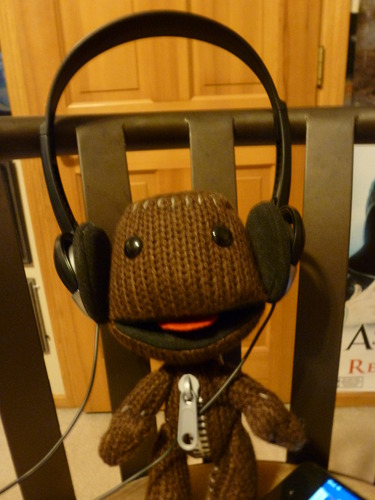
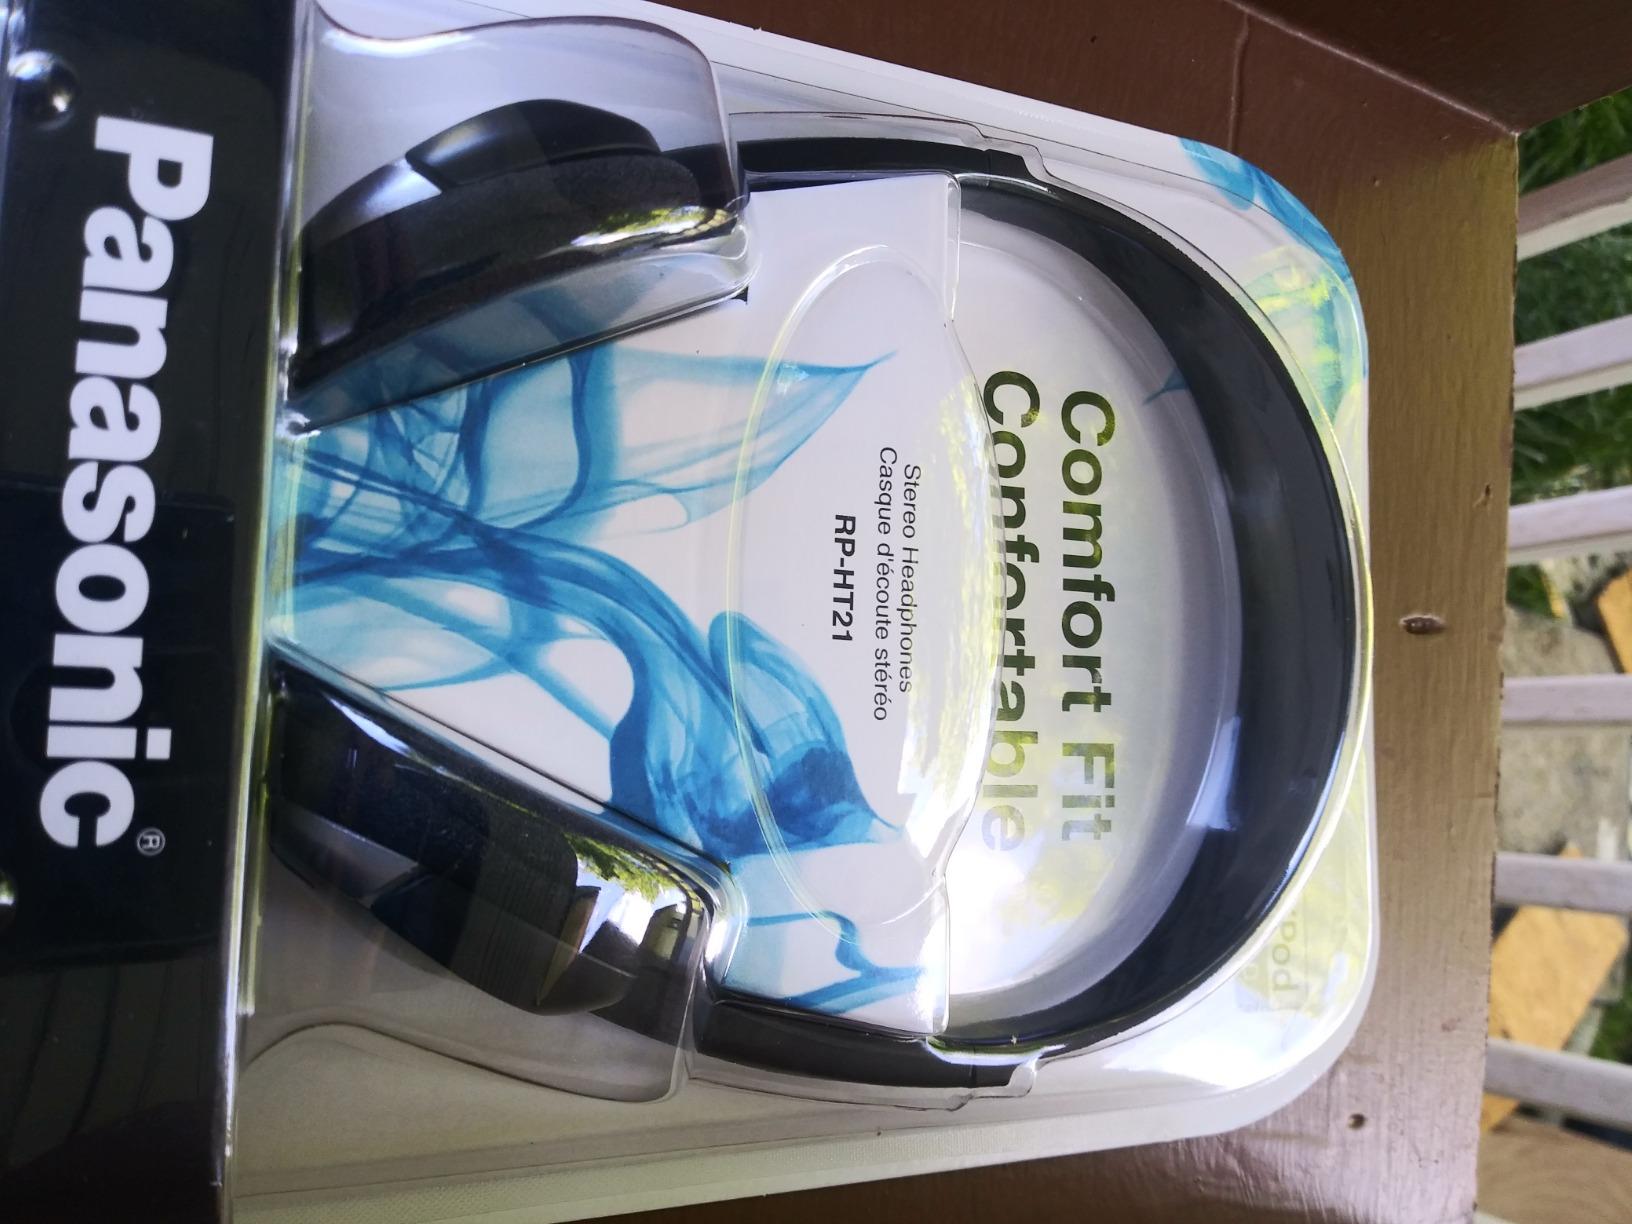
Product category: headphones
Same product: yes